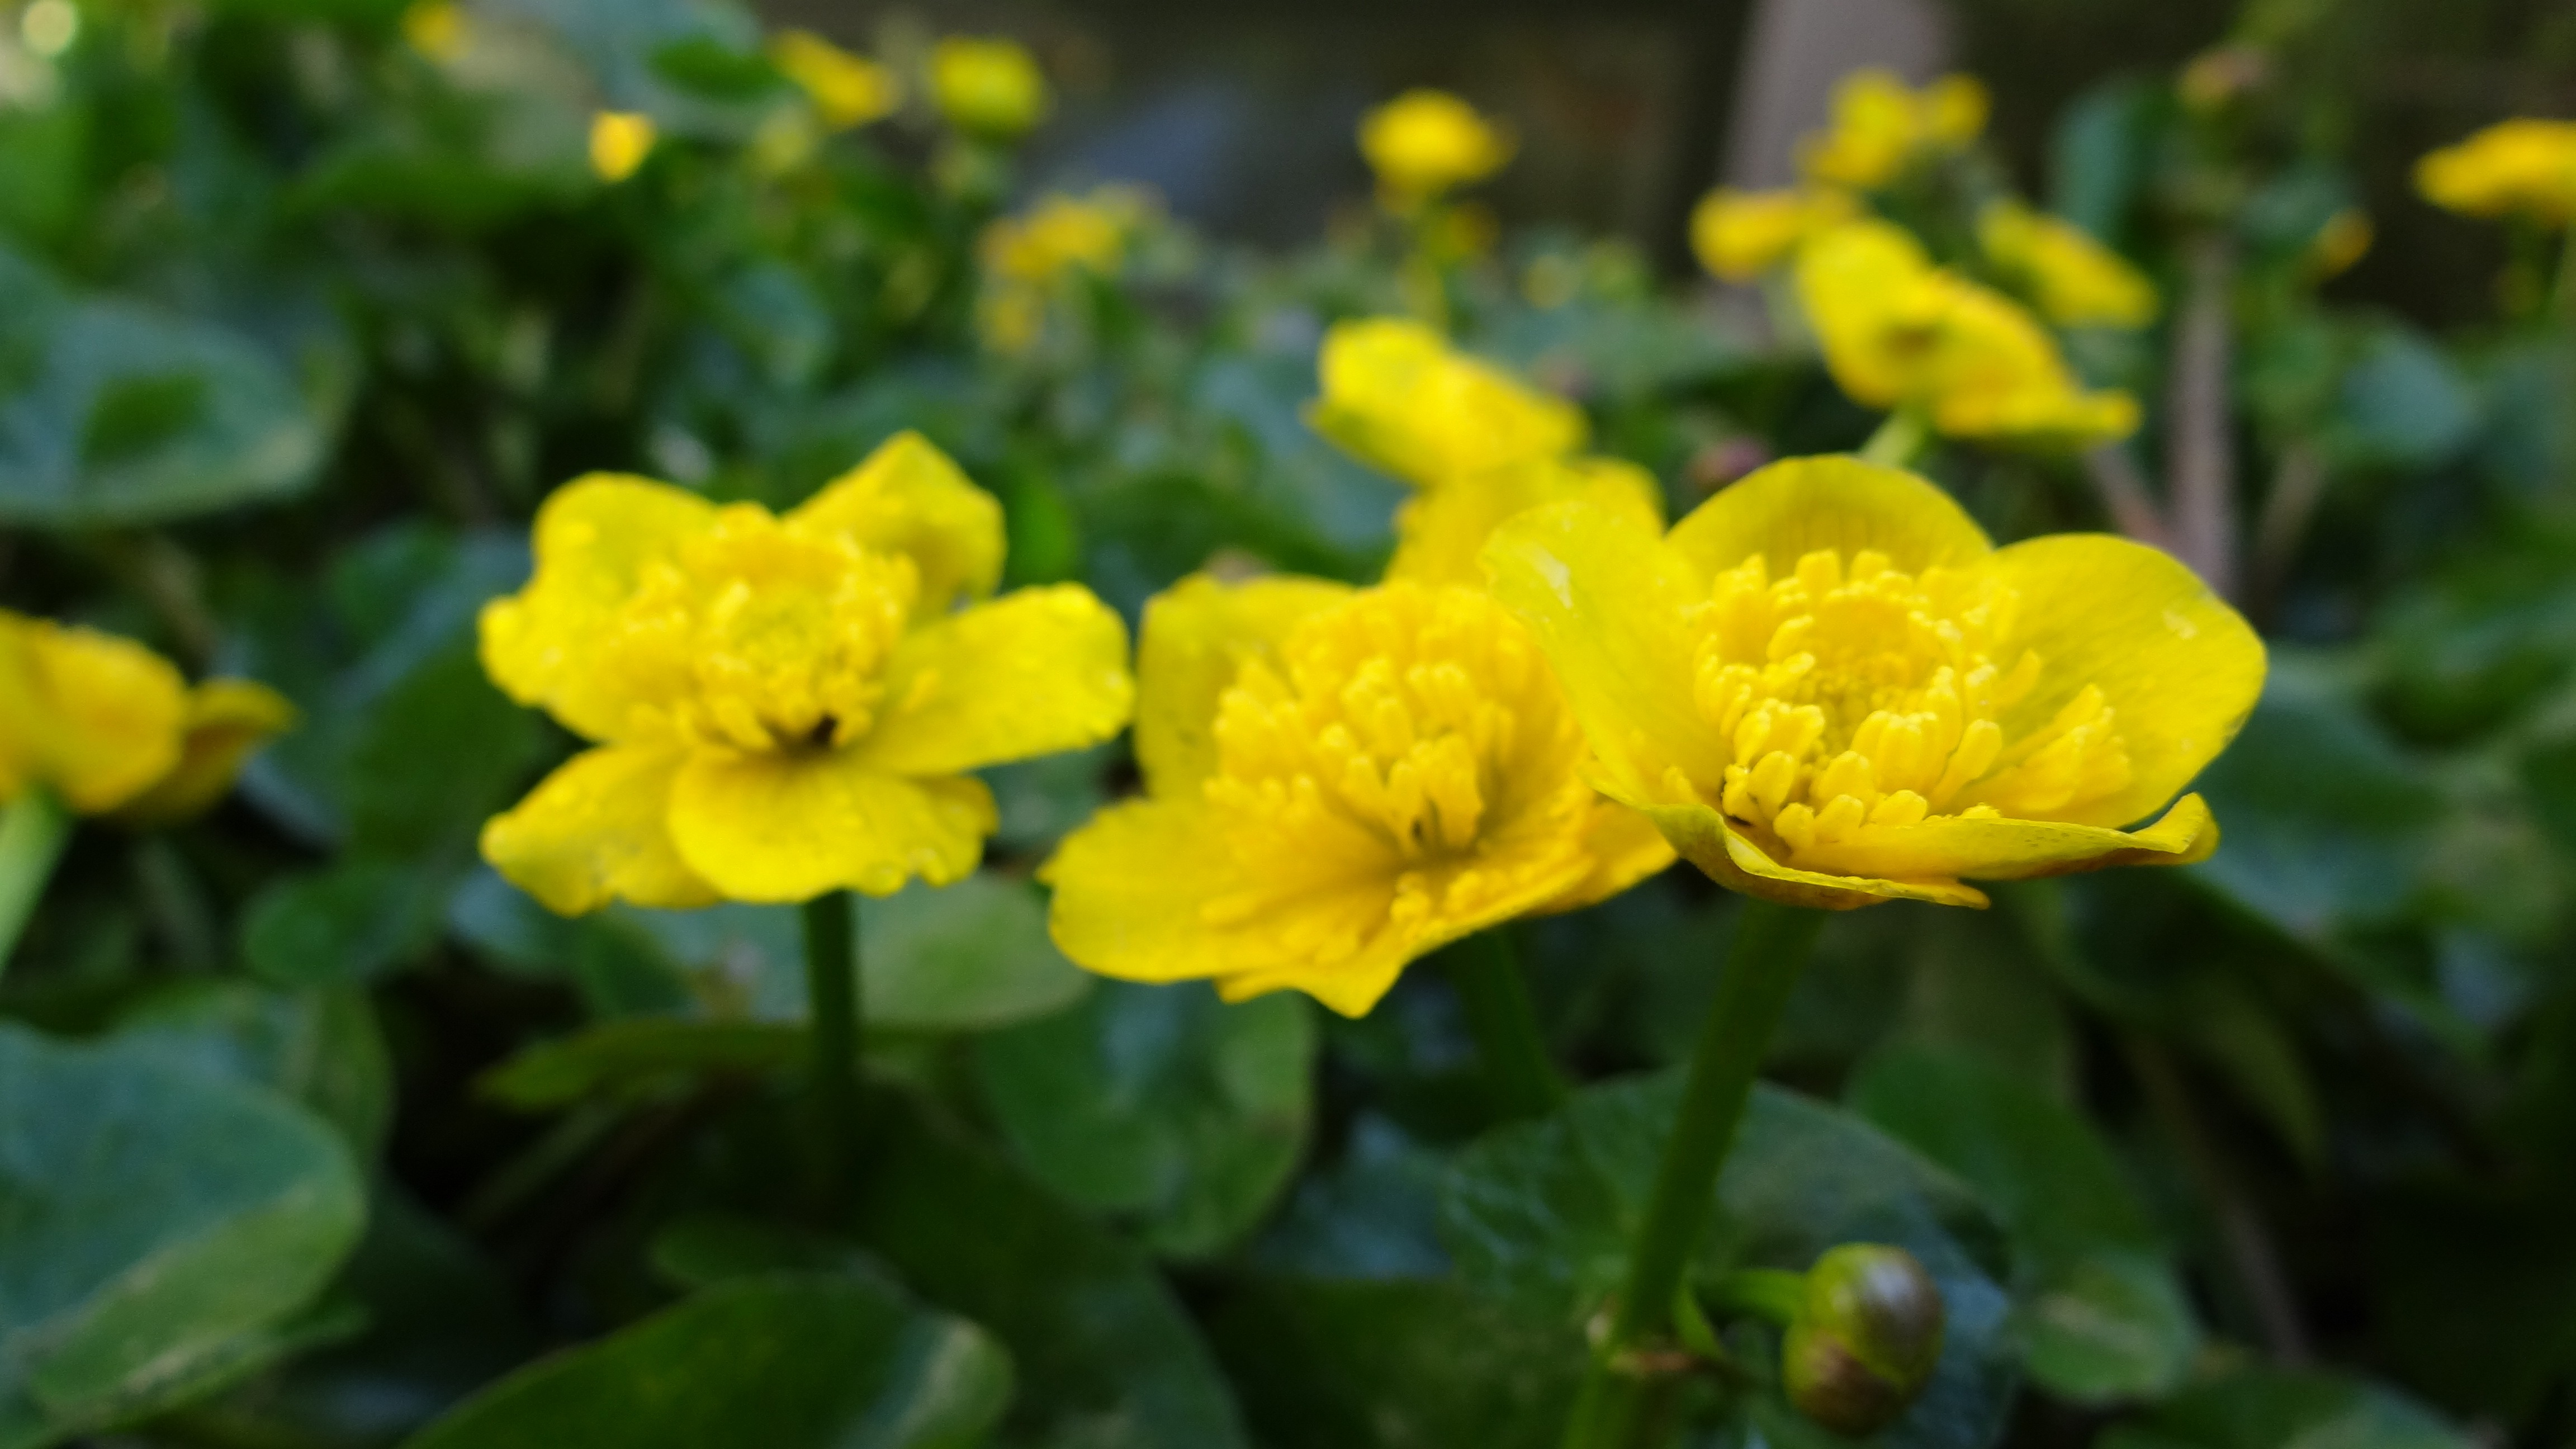
nature, plant, flower, yellow, flora, wildflower, evening primrose, macro photography, flowering plant, pond plant, caltha palustris, annual plant, land plant, large flowered evening primrose, common tormentil